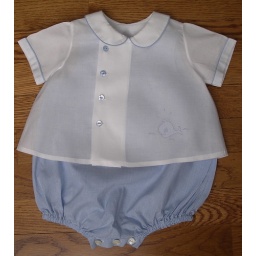
Cute little diaper shirt over a blue bubble